Electronic bagpipes

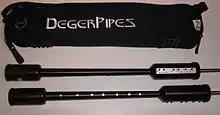
Degerpipes electronic bagpipe chanter

The electronic bagpipes is an electronic musical instrument emulating the tone and/or playing style of the bagpipes. Most electronic bagpipe emulators feature a simulated chanter, which is used to play the melody. Some models also produce a harmonizing drone(s). Some variants employ a simulated bag, wherein the player's pressure on the bag activates a switch maintaining a constant tone. As with other electronic musical instruments, they must be plugged into an instrument amplifier and loudspeaker (or headphones) to hear the sound. Some electronic bagpipes are MIDI controllers that can be plugged into a synth module to create synthesized or sampled bagpipe sounds.